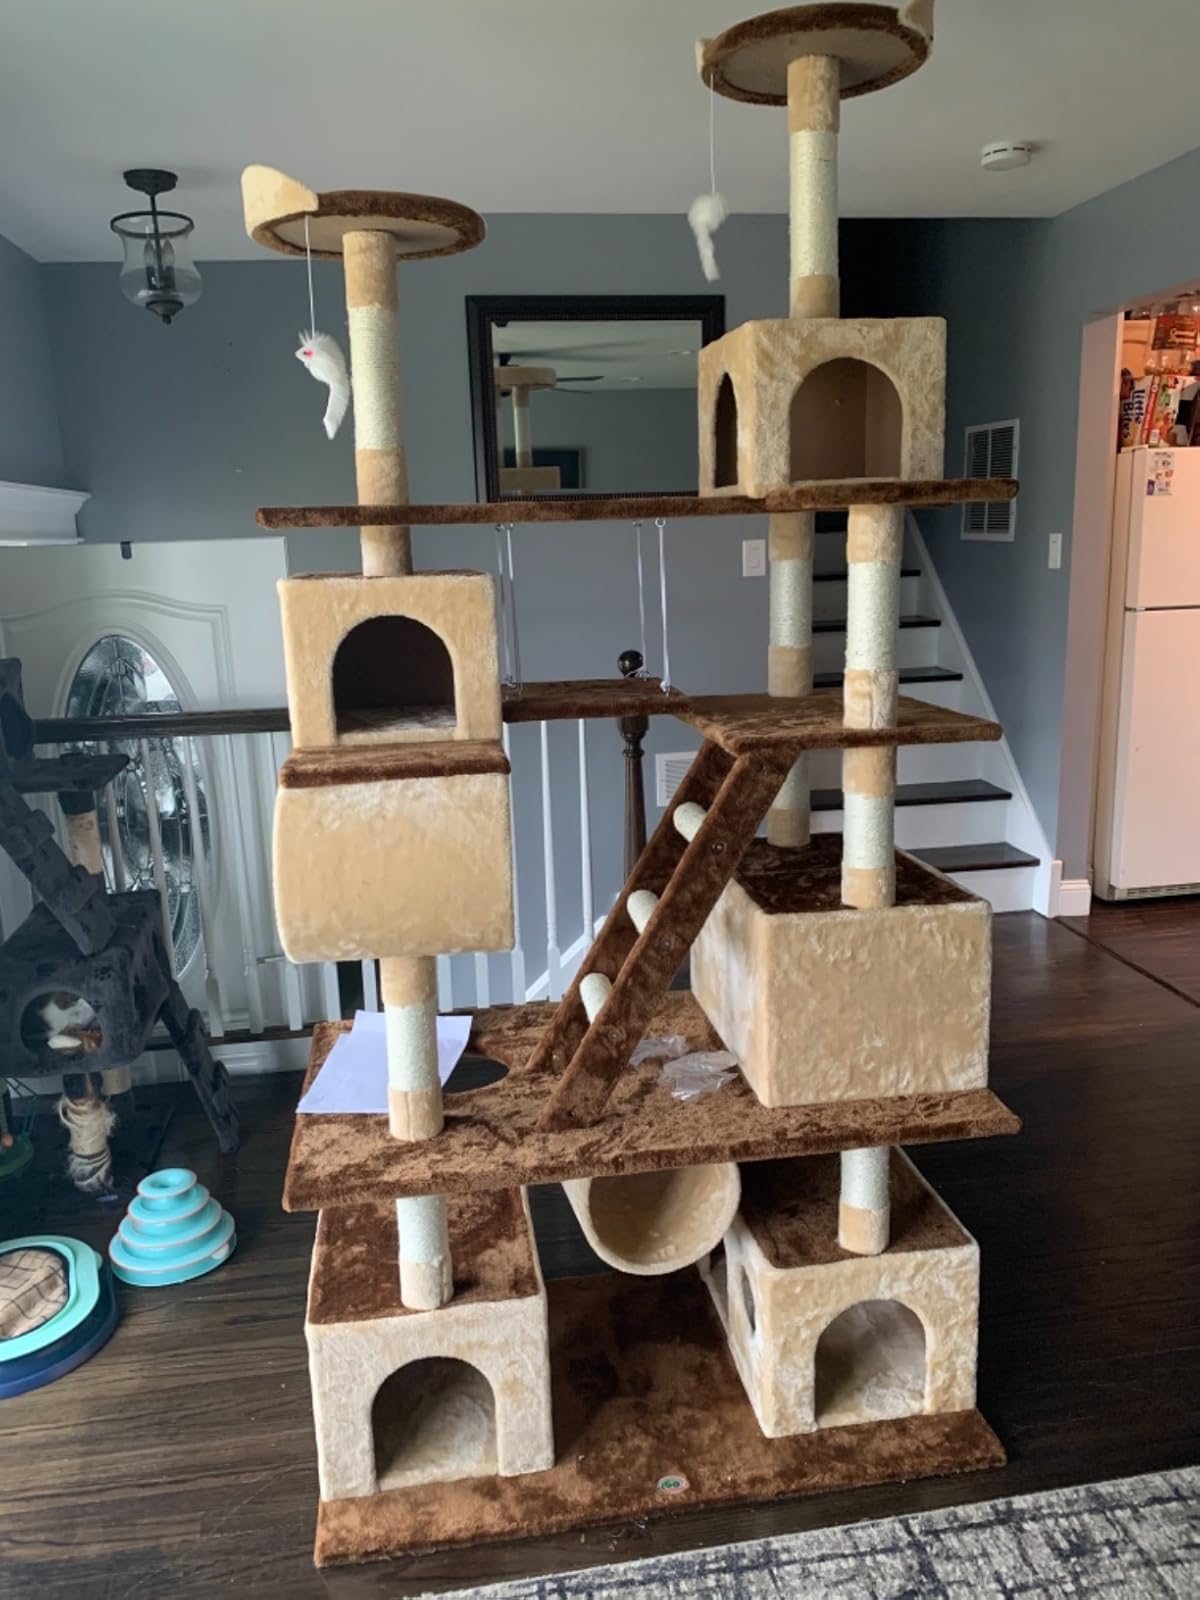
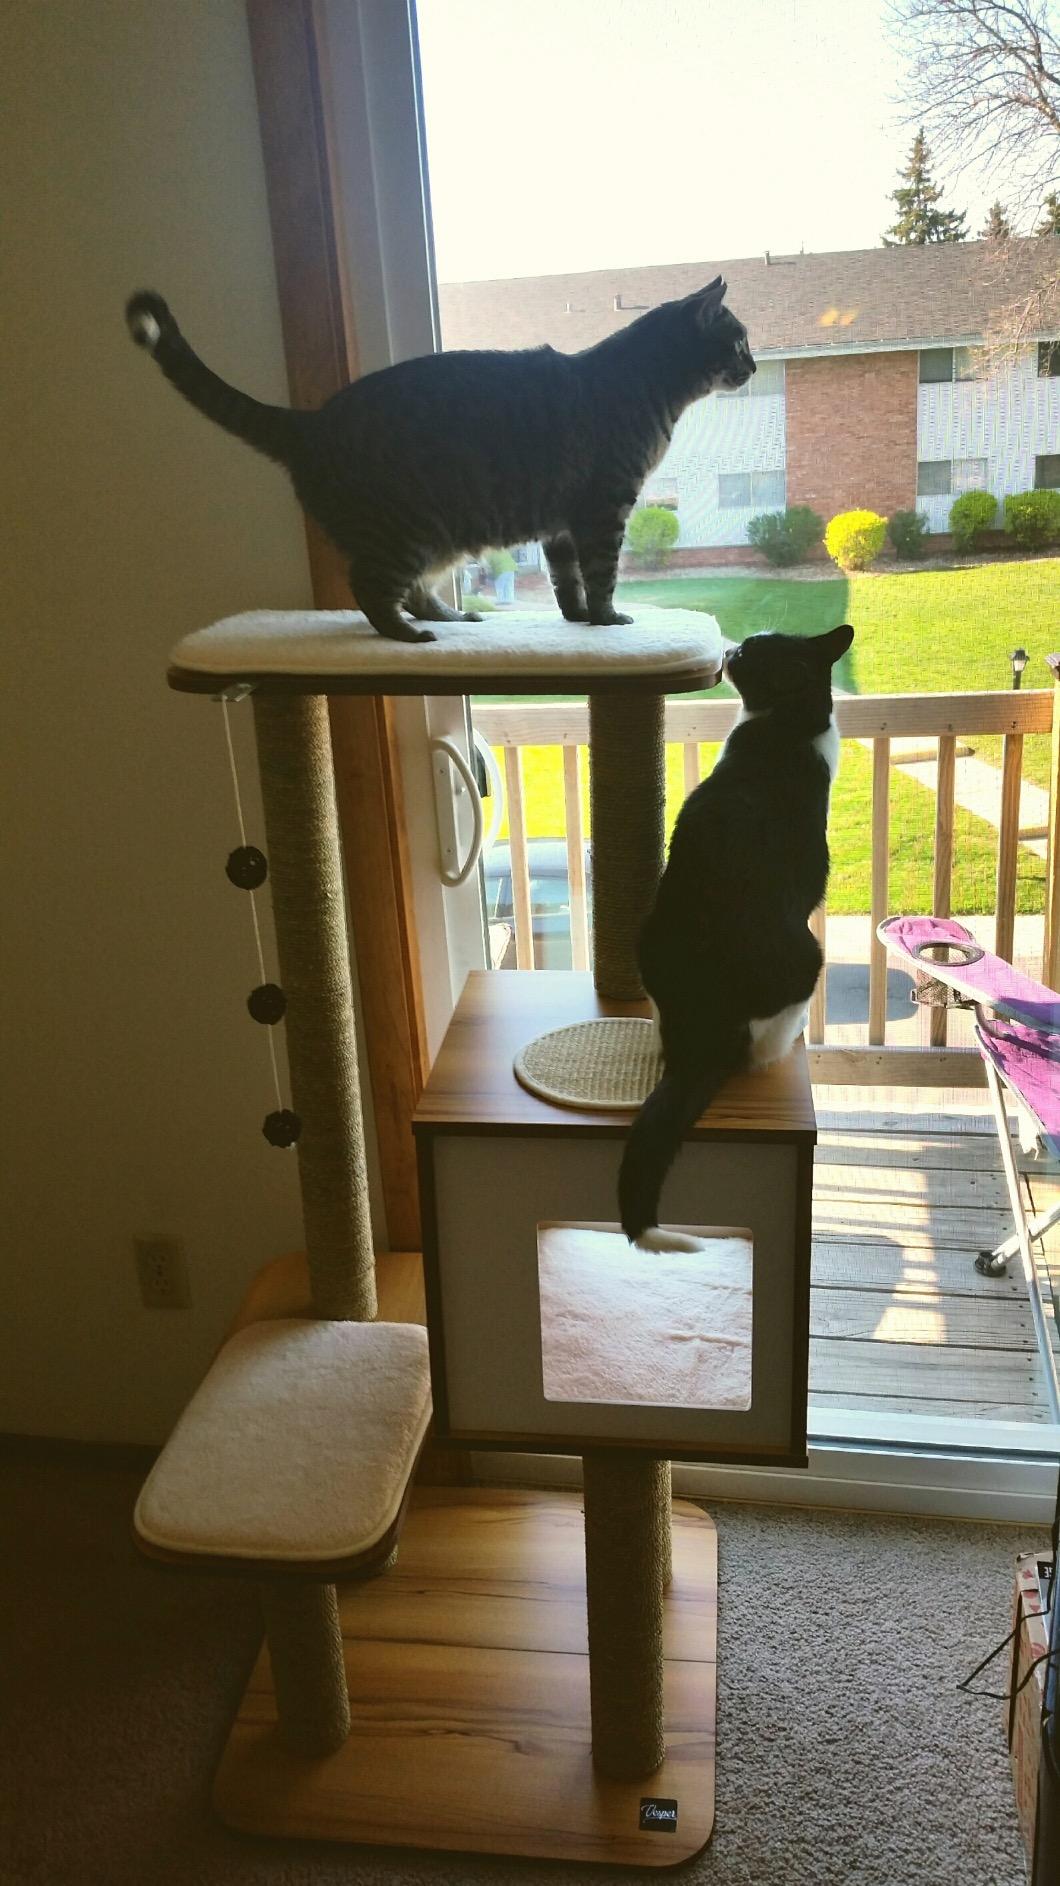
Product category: items_cat tree
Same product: no